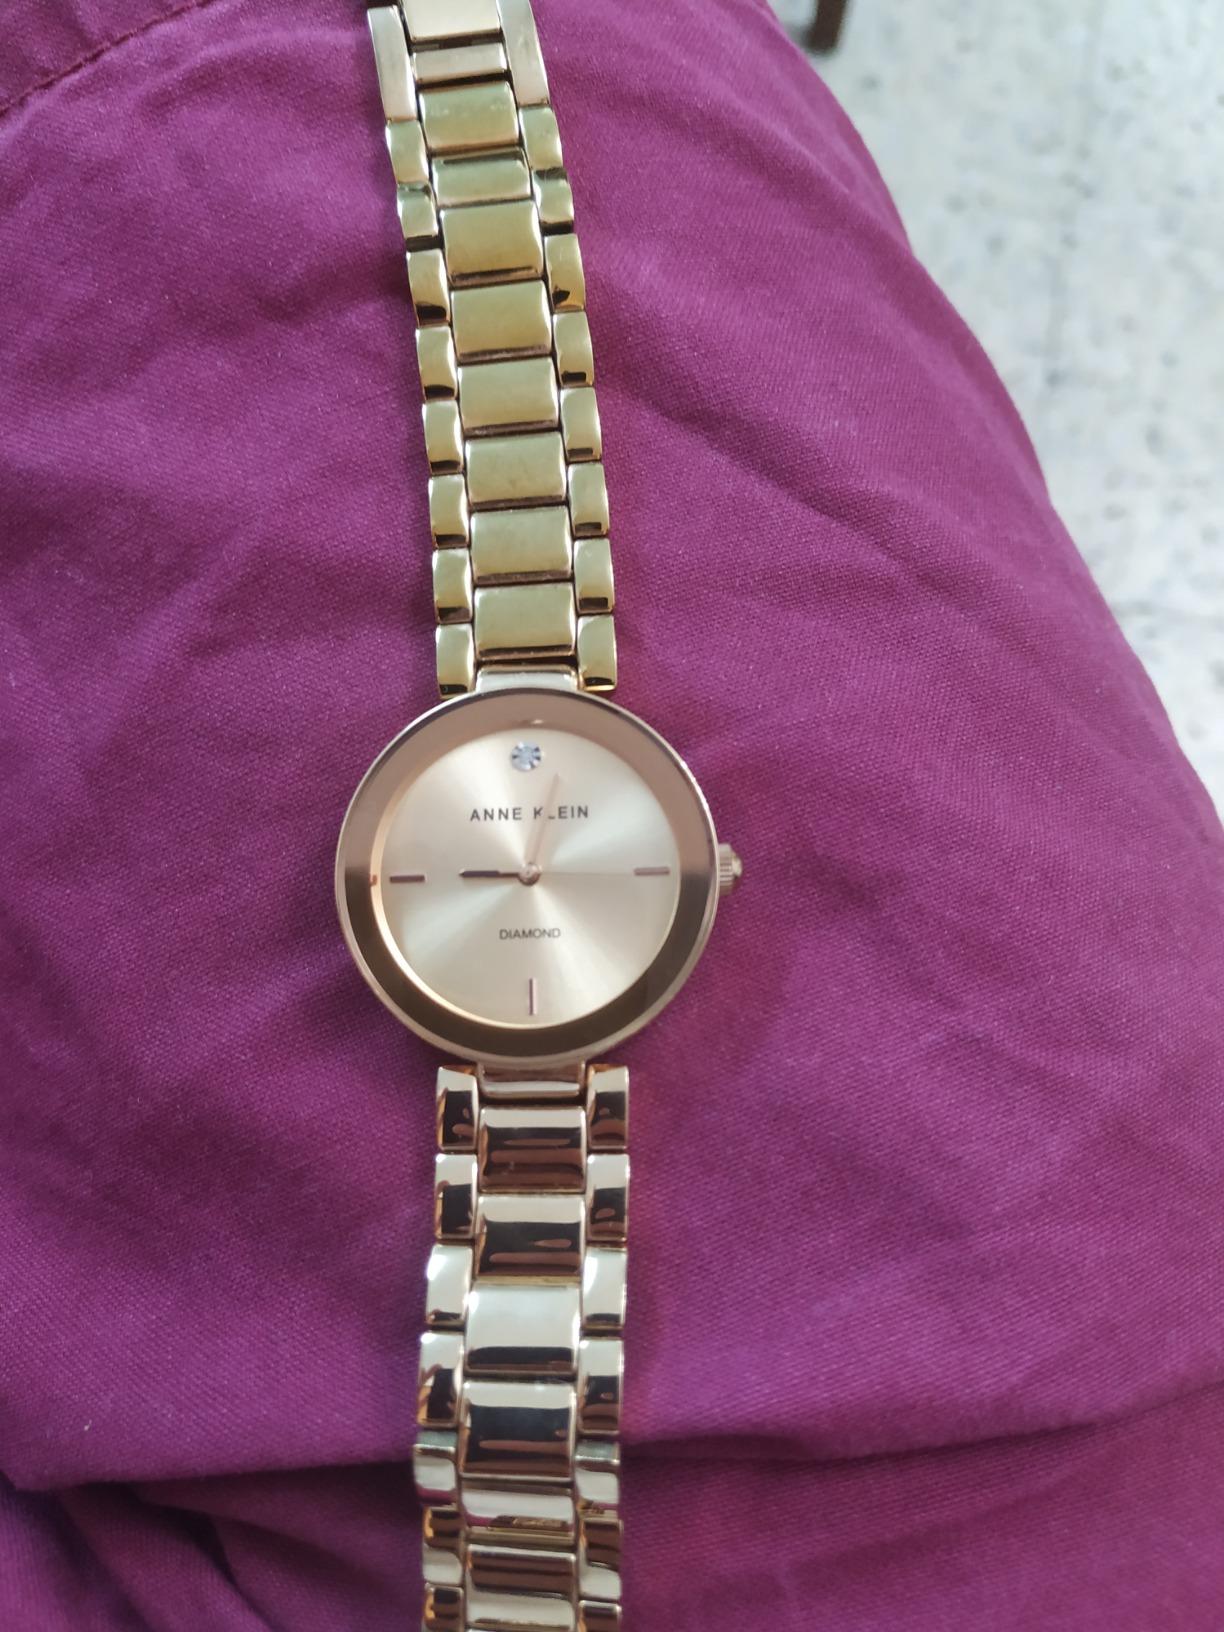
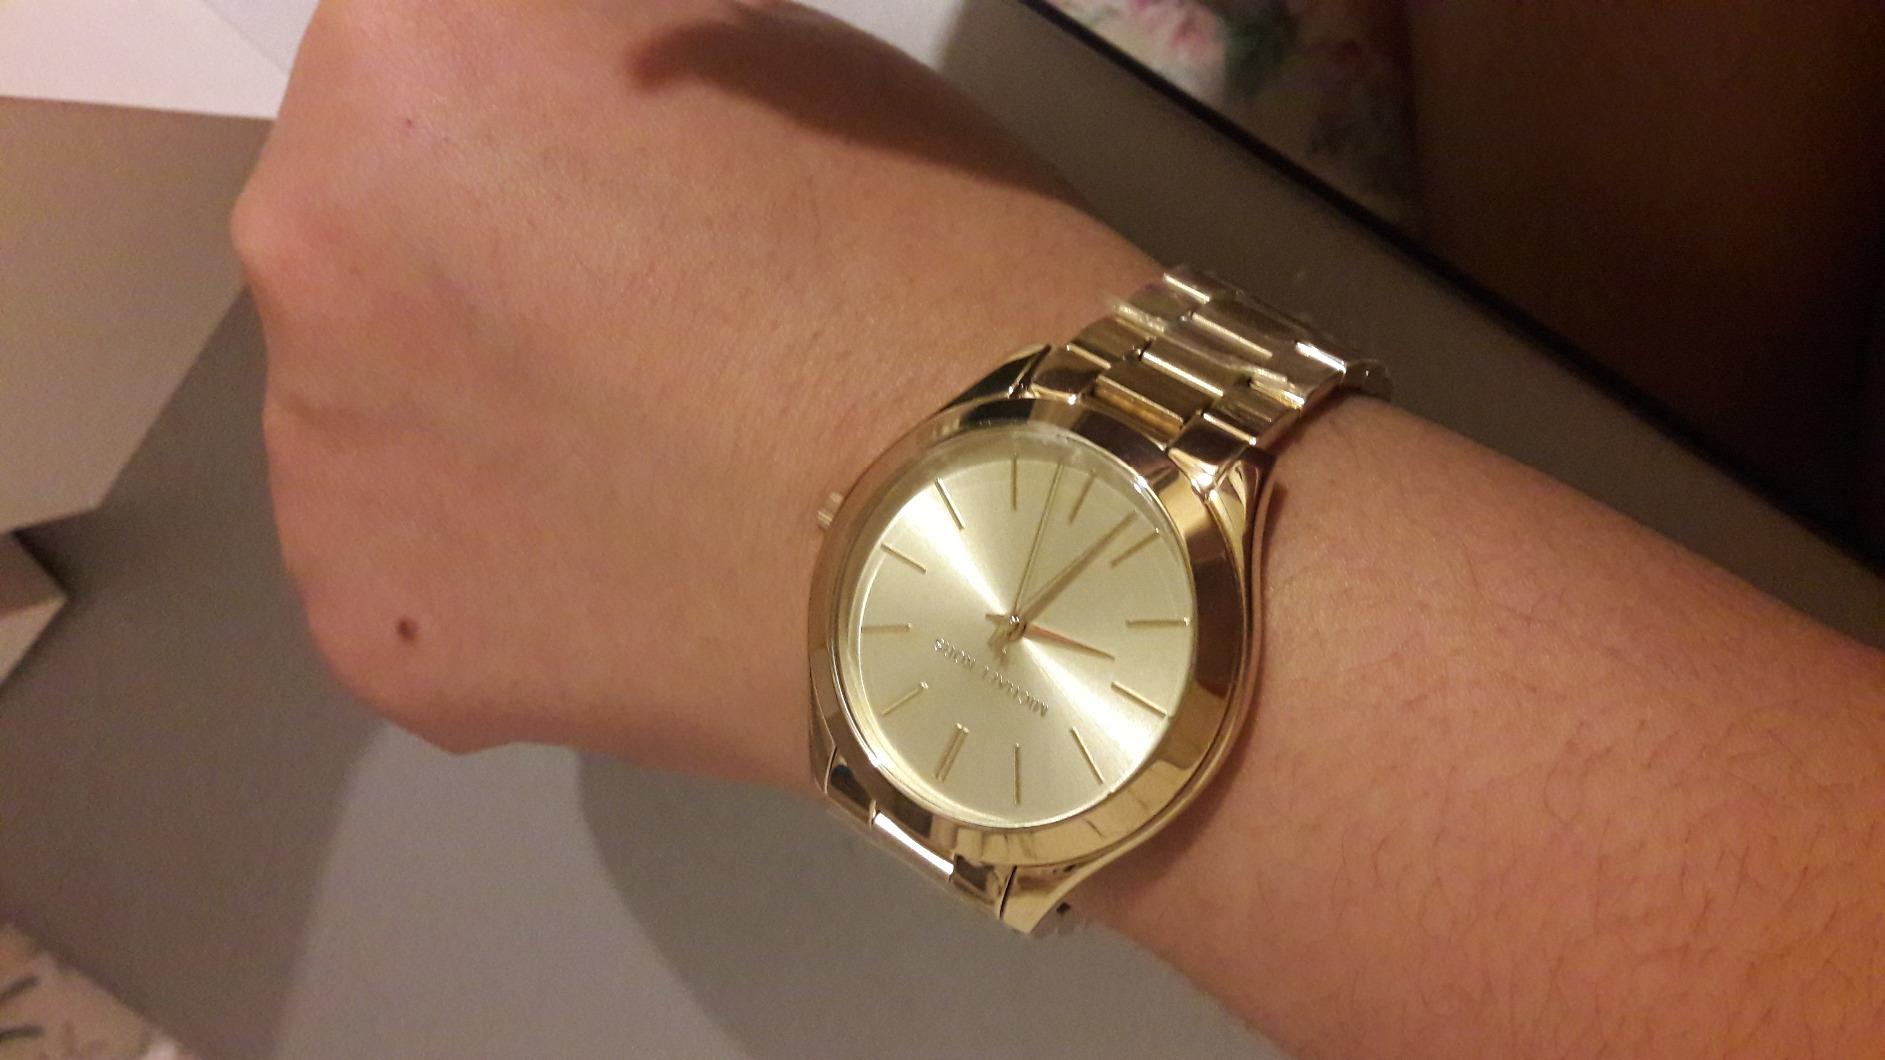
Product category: accessories_watch
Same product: no